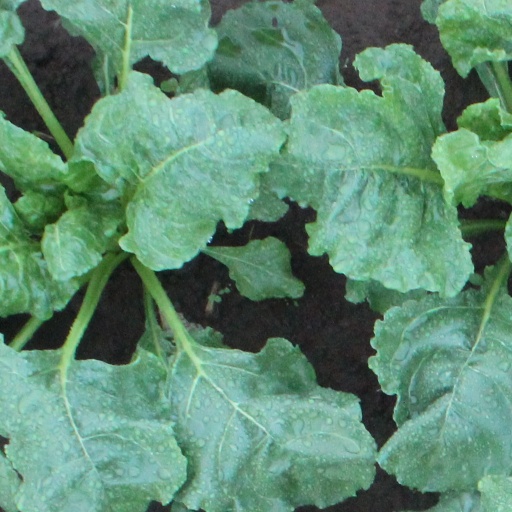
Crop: sugar beet